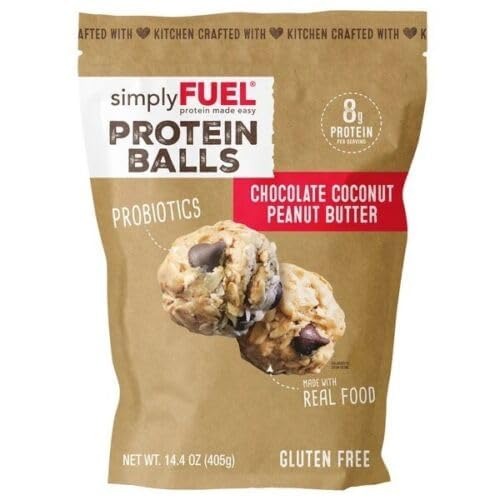
Item Name: Hairless Brush Simply Fuel Protein Balls, Chocolate Coconut Peanut Butter (14.4 Ounce)
Value: 14.4
Unit: Ounce

Price: 20.75